Genoa Conservatory

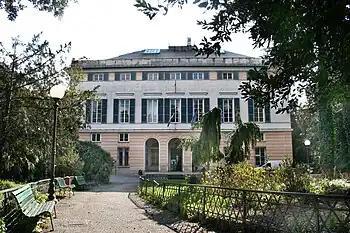
The Villa Sauli Bombrini Doria where the Genoa Conservatory has resided since 1970.

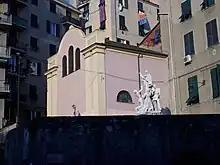
The outside of the Chiesa di Nostra Signora delle Grazie in Molo, Genoa.

The Conservatorio Niccolò Paganini (English: Conservatory of Music Niccolò Paganini), better known in English as the Genoa Conservatory, is a music conservatory in Genoa, Italy. The school was founded in 1829 as the Scuola Gratuita di Canto, and was originally intended as a private institution to train singers performing at the Teatro Carlo Felice. When instrumental music instruction was added in 1830 the school's name was changed to the Istituto di Musica – Scuola gratuita di Canto e Strumentale. After evolving into a public music conservatory operated by the Government of Genoa in 1849, the school was renamed the Civico Istituto Musicale. In 1904 its name was changed again in honor of the composer Niccolò Paganini. Since 1933 the institution has operated as a national conservatory managed by the Ministry of Public Education of the Government of Italy.